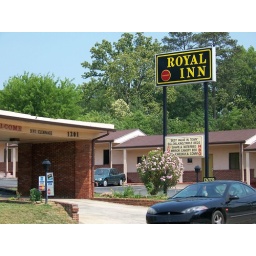
The cute little sign has been replaced by this generic one, as typical of so many motels. :-(